Places of worship in Malvern, Worcestershire

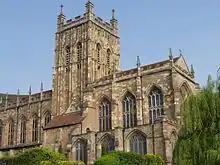

Architecture: Norman, and 1440 Perpendicular. Grade 1, one of the largest non-cathedral parish churches in England and one of the country's Major Parish Curches in the Major Churches Network. 15th century stained glass windows. 15th century stained glass windows.
Organ: 1875 Nicholson & Co Ltd. Refurbished Rushworth and Dreaper in 1927 and 1977, and again by Nicholsons in 2003. A Certified Historic Organ.